Parking brake

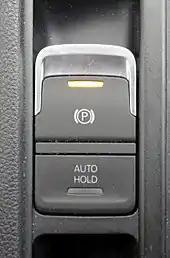

A recent development is the electronic parking brake, also known as an electric park brake. Introduced to the mainstream market in 2001, it was first used in the 2001 BMW 7 Series (E65). Two variations are available: In the more-traditional "cable-pulling" type, an electric motor simply pulls the parking brake cable on the push or pull of a button rather than a mechanical lever or pedal in the cabin. A more complex unit (first seen on the 2003 Audi A8) uses a computer-controlled motor attached to each of the two rear brake calipers referred to as the Motor on Caliper (MoC) system.